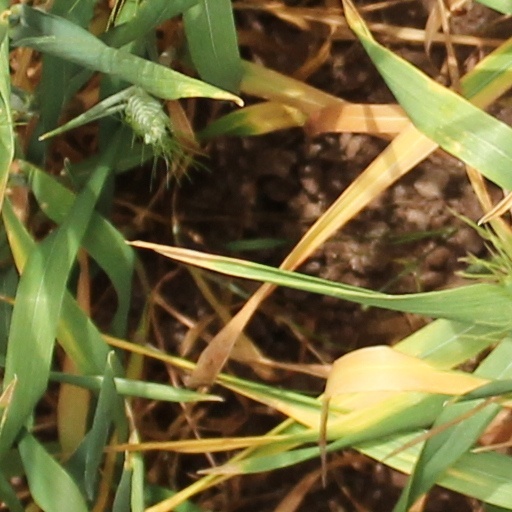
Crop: wheat